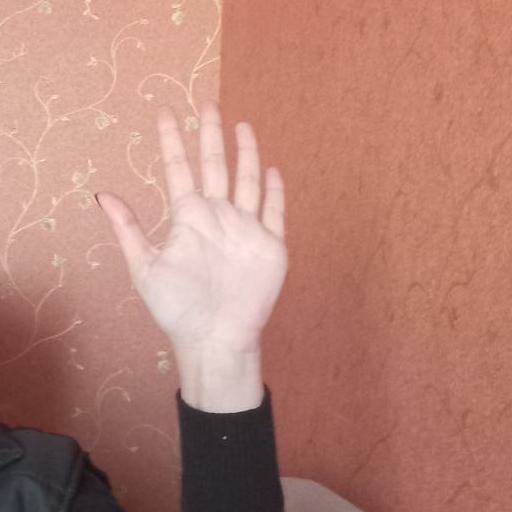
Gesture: palm